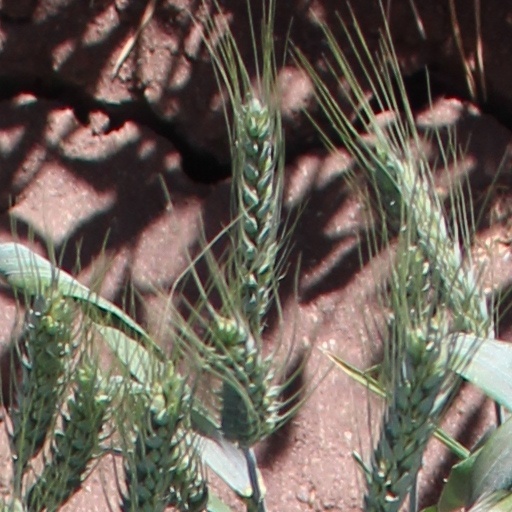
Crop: wheat